Wuppertal Hauptbahnhof

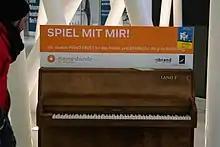
Public piano in the station concourse

Although the station possesses only five tracks, less than the other stations of the city, all services running through Wuppertal stop here, except for the S 68 S-Bahn service terminating in Vohwinkel.